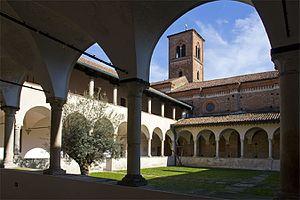
L'expression Gothique lombard définit une période artistique entre la seconde moitié du XIIIᵉ et la première moitié du XVᵉ siècle concernant la région lombarde, en particulier la ville de Milan. Ce style gothique, initialement introduit dans le territoire milanais par les moines cisterciens, est le langage artistique principal du vaste programme de patronage des Visconti, seigneurs de Milan, dont la domination sur la ville est généralement associée à la période gothique milanaise.